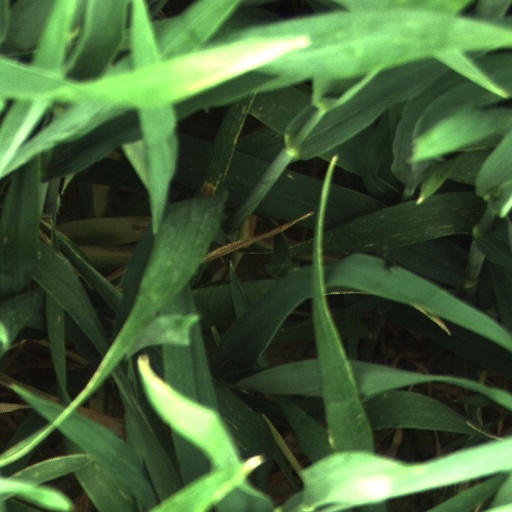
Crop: wheat